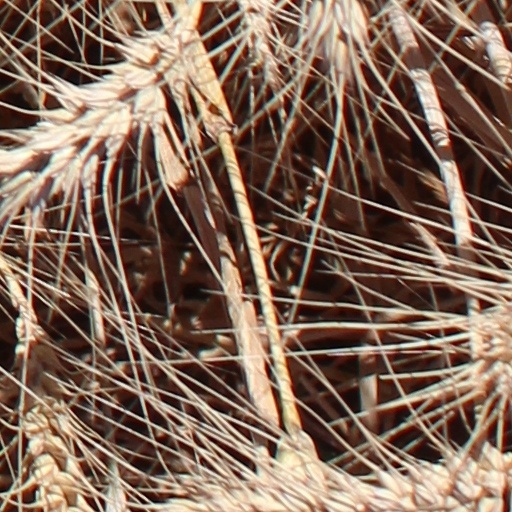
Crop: wheat